Eamonn Holmes

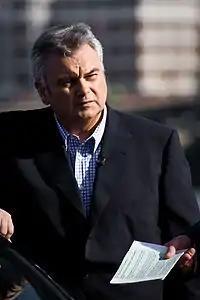
Holmes in 2009

Holmes has presented coverage of snooker, horse racing, darts and tennis on television. He was also the presenter of ITV's coverage of the Phil Taylor vs. Raymond van Barneveld showdown at the Wembley Conference Centre in 1999.